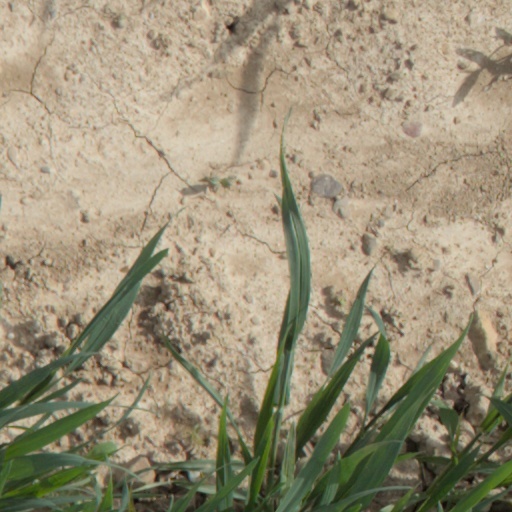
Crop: wheat